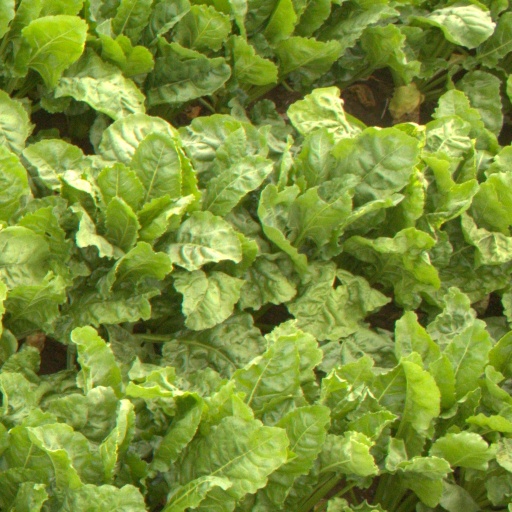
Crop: sugar beet